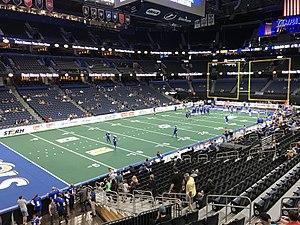
L'Arena Football League est fondée en 1987 pour gérer et organiser un championnat de football américain en salle aux États-Unis. Créée par Jim Foster, elle est la troisième ligue la plus ancienne de football professionnel en Amérique du Nord, après la LCF et la National Football League. L'AFL joue selon des règles exclusives appelées « arena football », une forme de football américain en salle, jouée sur un terrain de 66 yards sur 28, avec des règles encourageant les performances offensives, entraînant un jeu plus rapide et plus performant. Le sport est inventé au début des années 1980 et breveté par Foster, ancien dirigeant de la United States Football League et de la NFL. De 2000 à 2009, l'AFL a son propre championnat de développement, l'AF2.